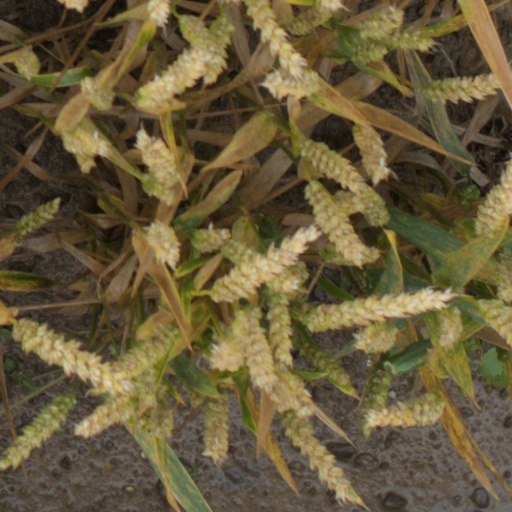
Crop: wheat